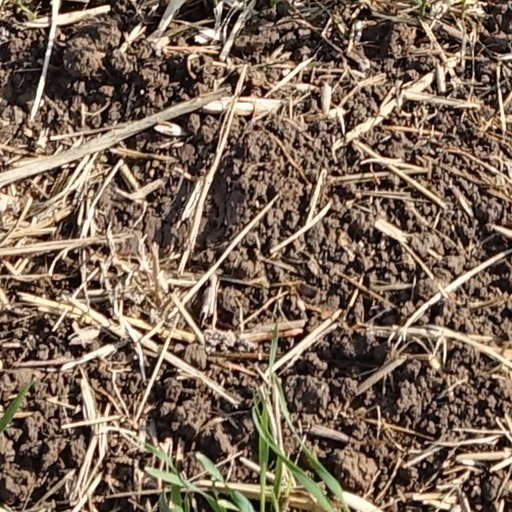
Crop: wheat